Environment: lab
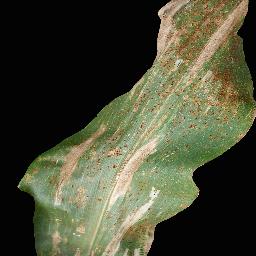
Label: common_rust